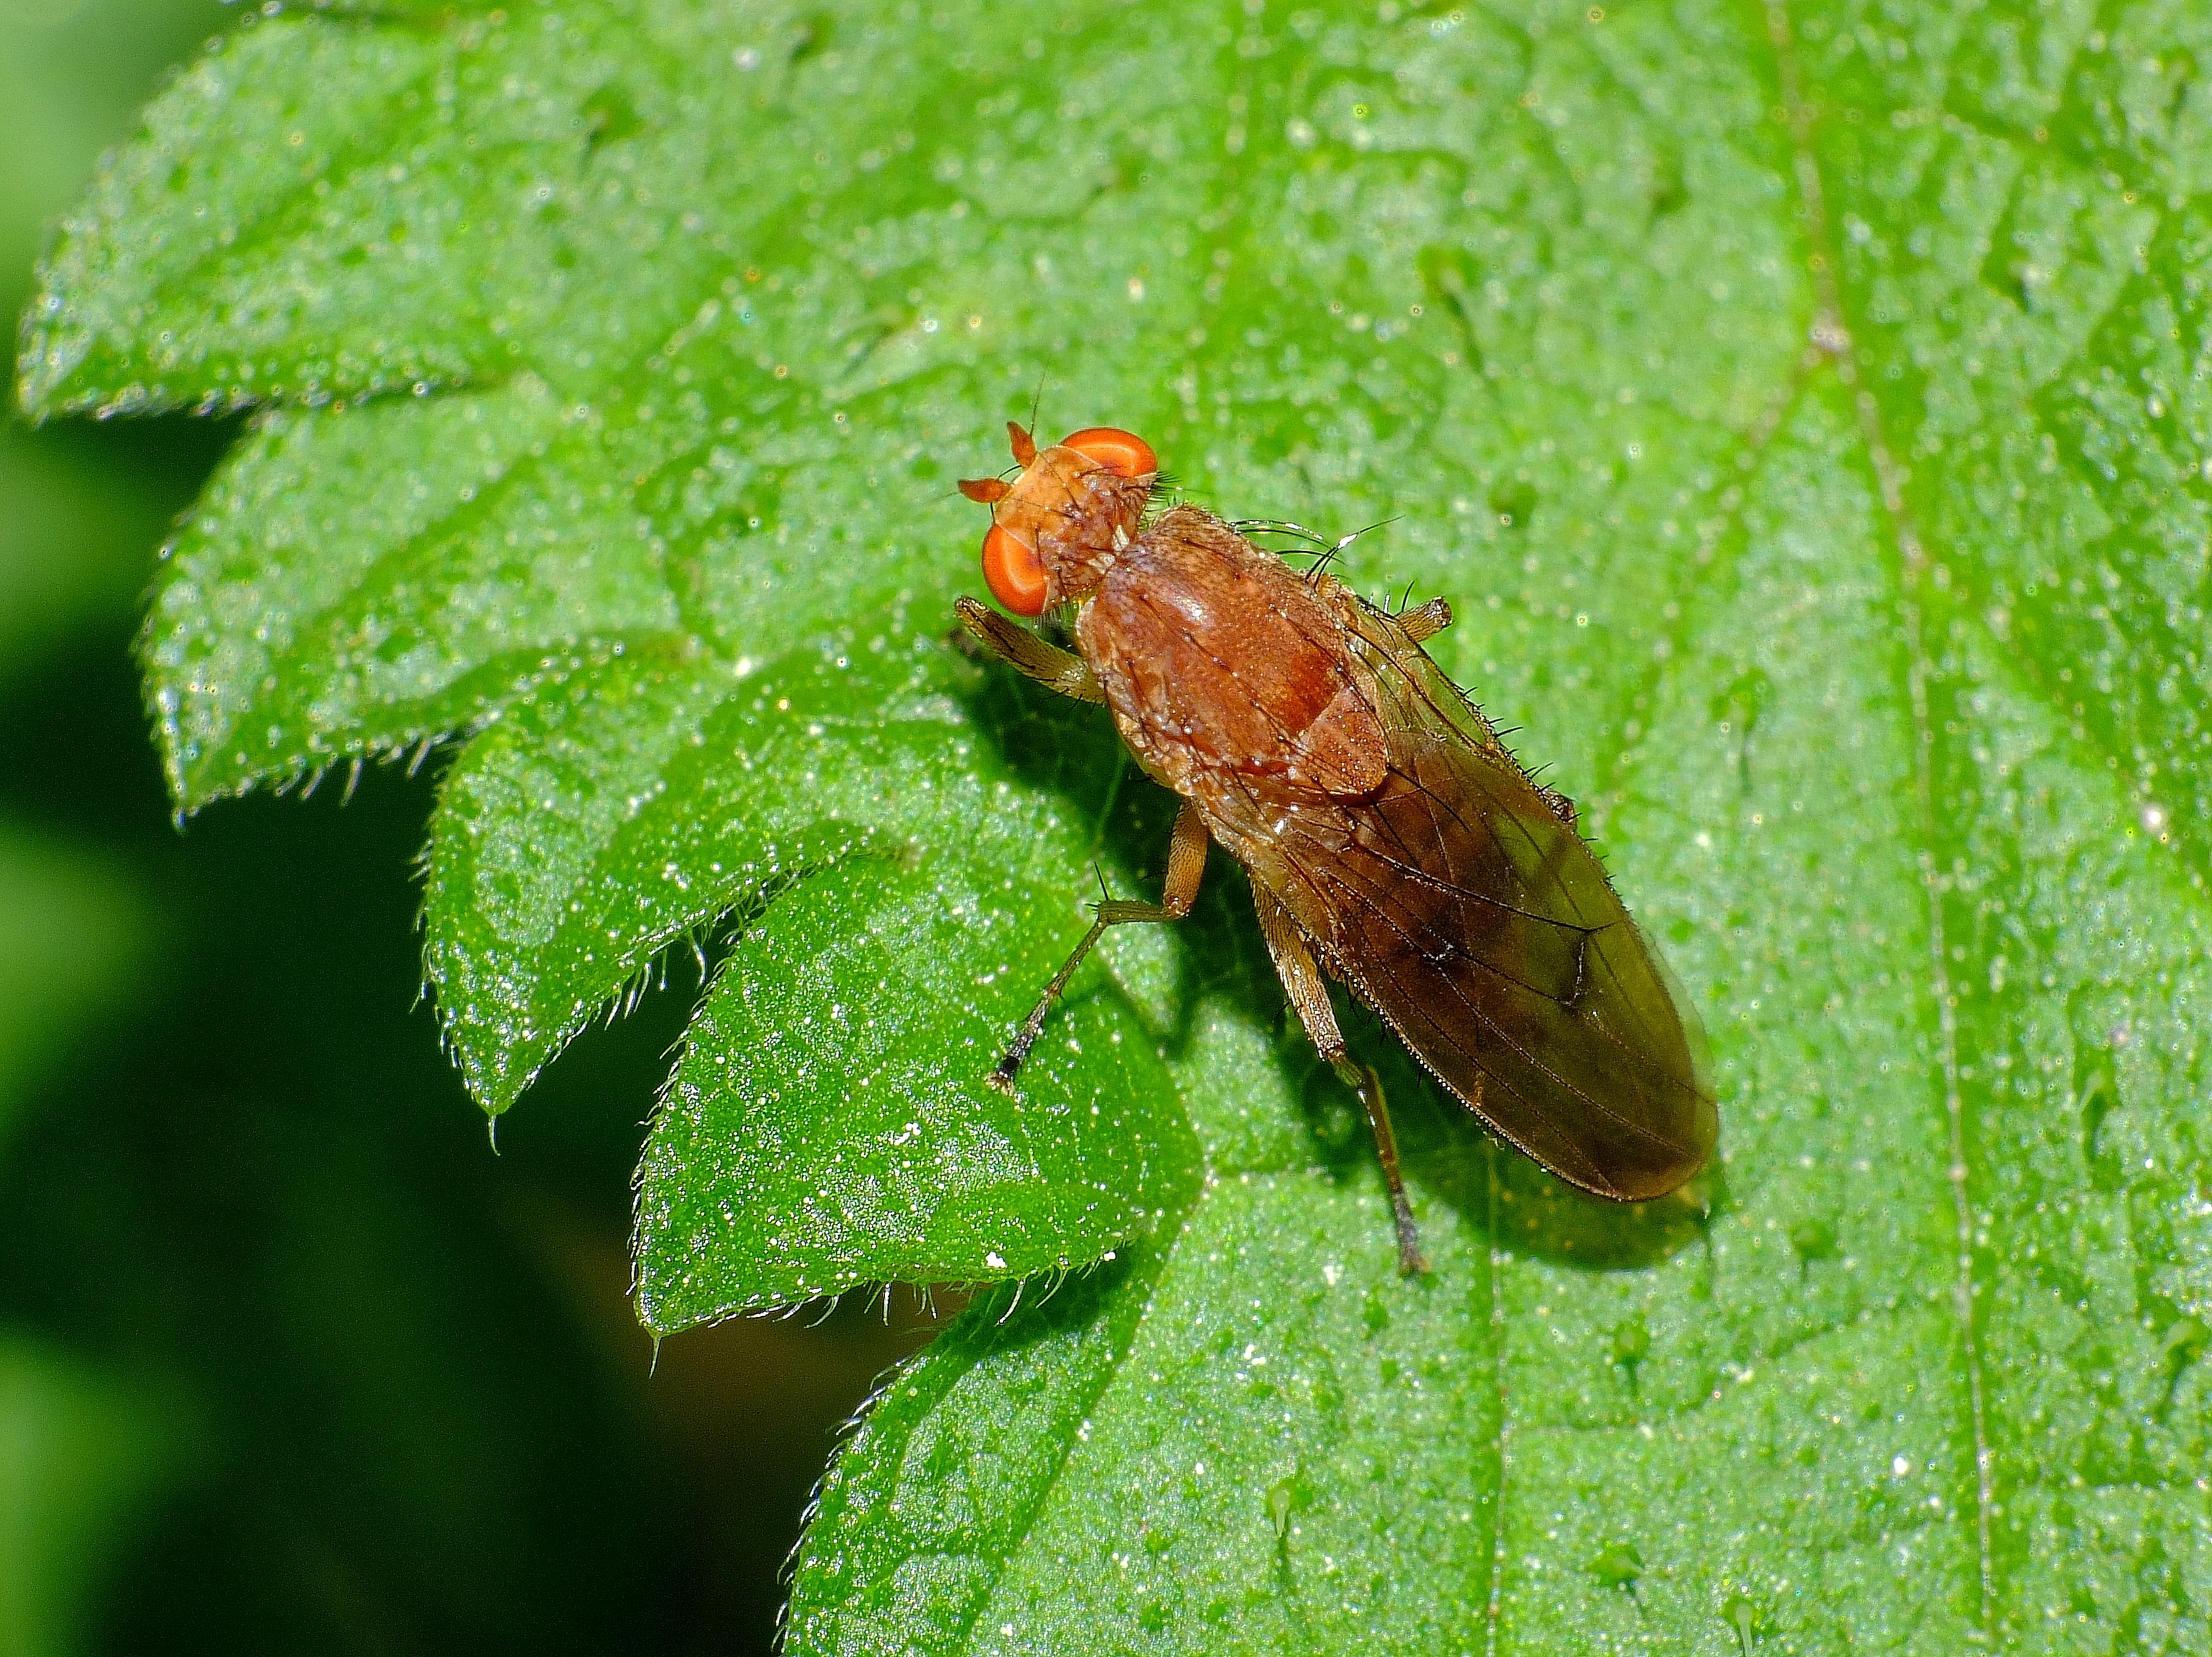
nature, leaf, green, insect, macro, fauna, invertebrate, close up, animals, naturaleza, beetle, leafhopper, weevil, ggl1, gaby1, xovesphoto, animales, gphoto, raynox250, fujifilmxs1, macro photography, arthropod, leaf beetle, true bugs